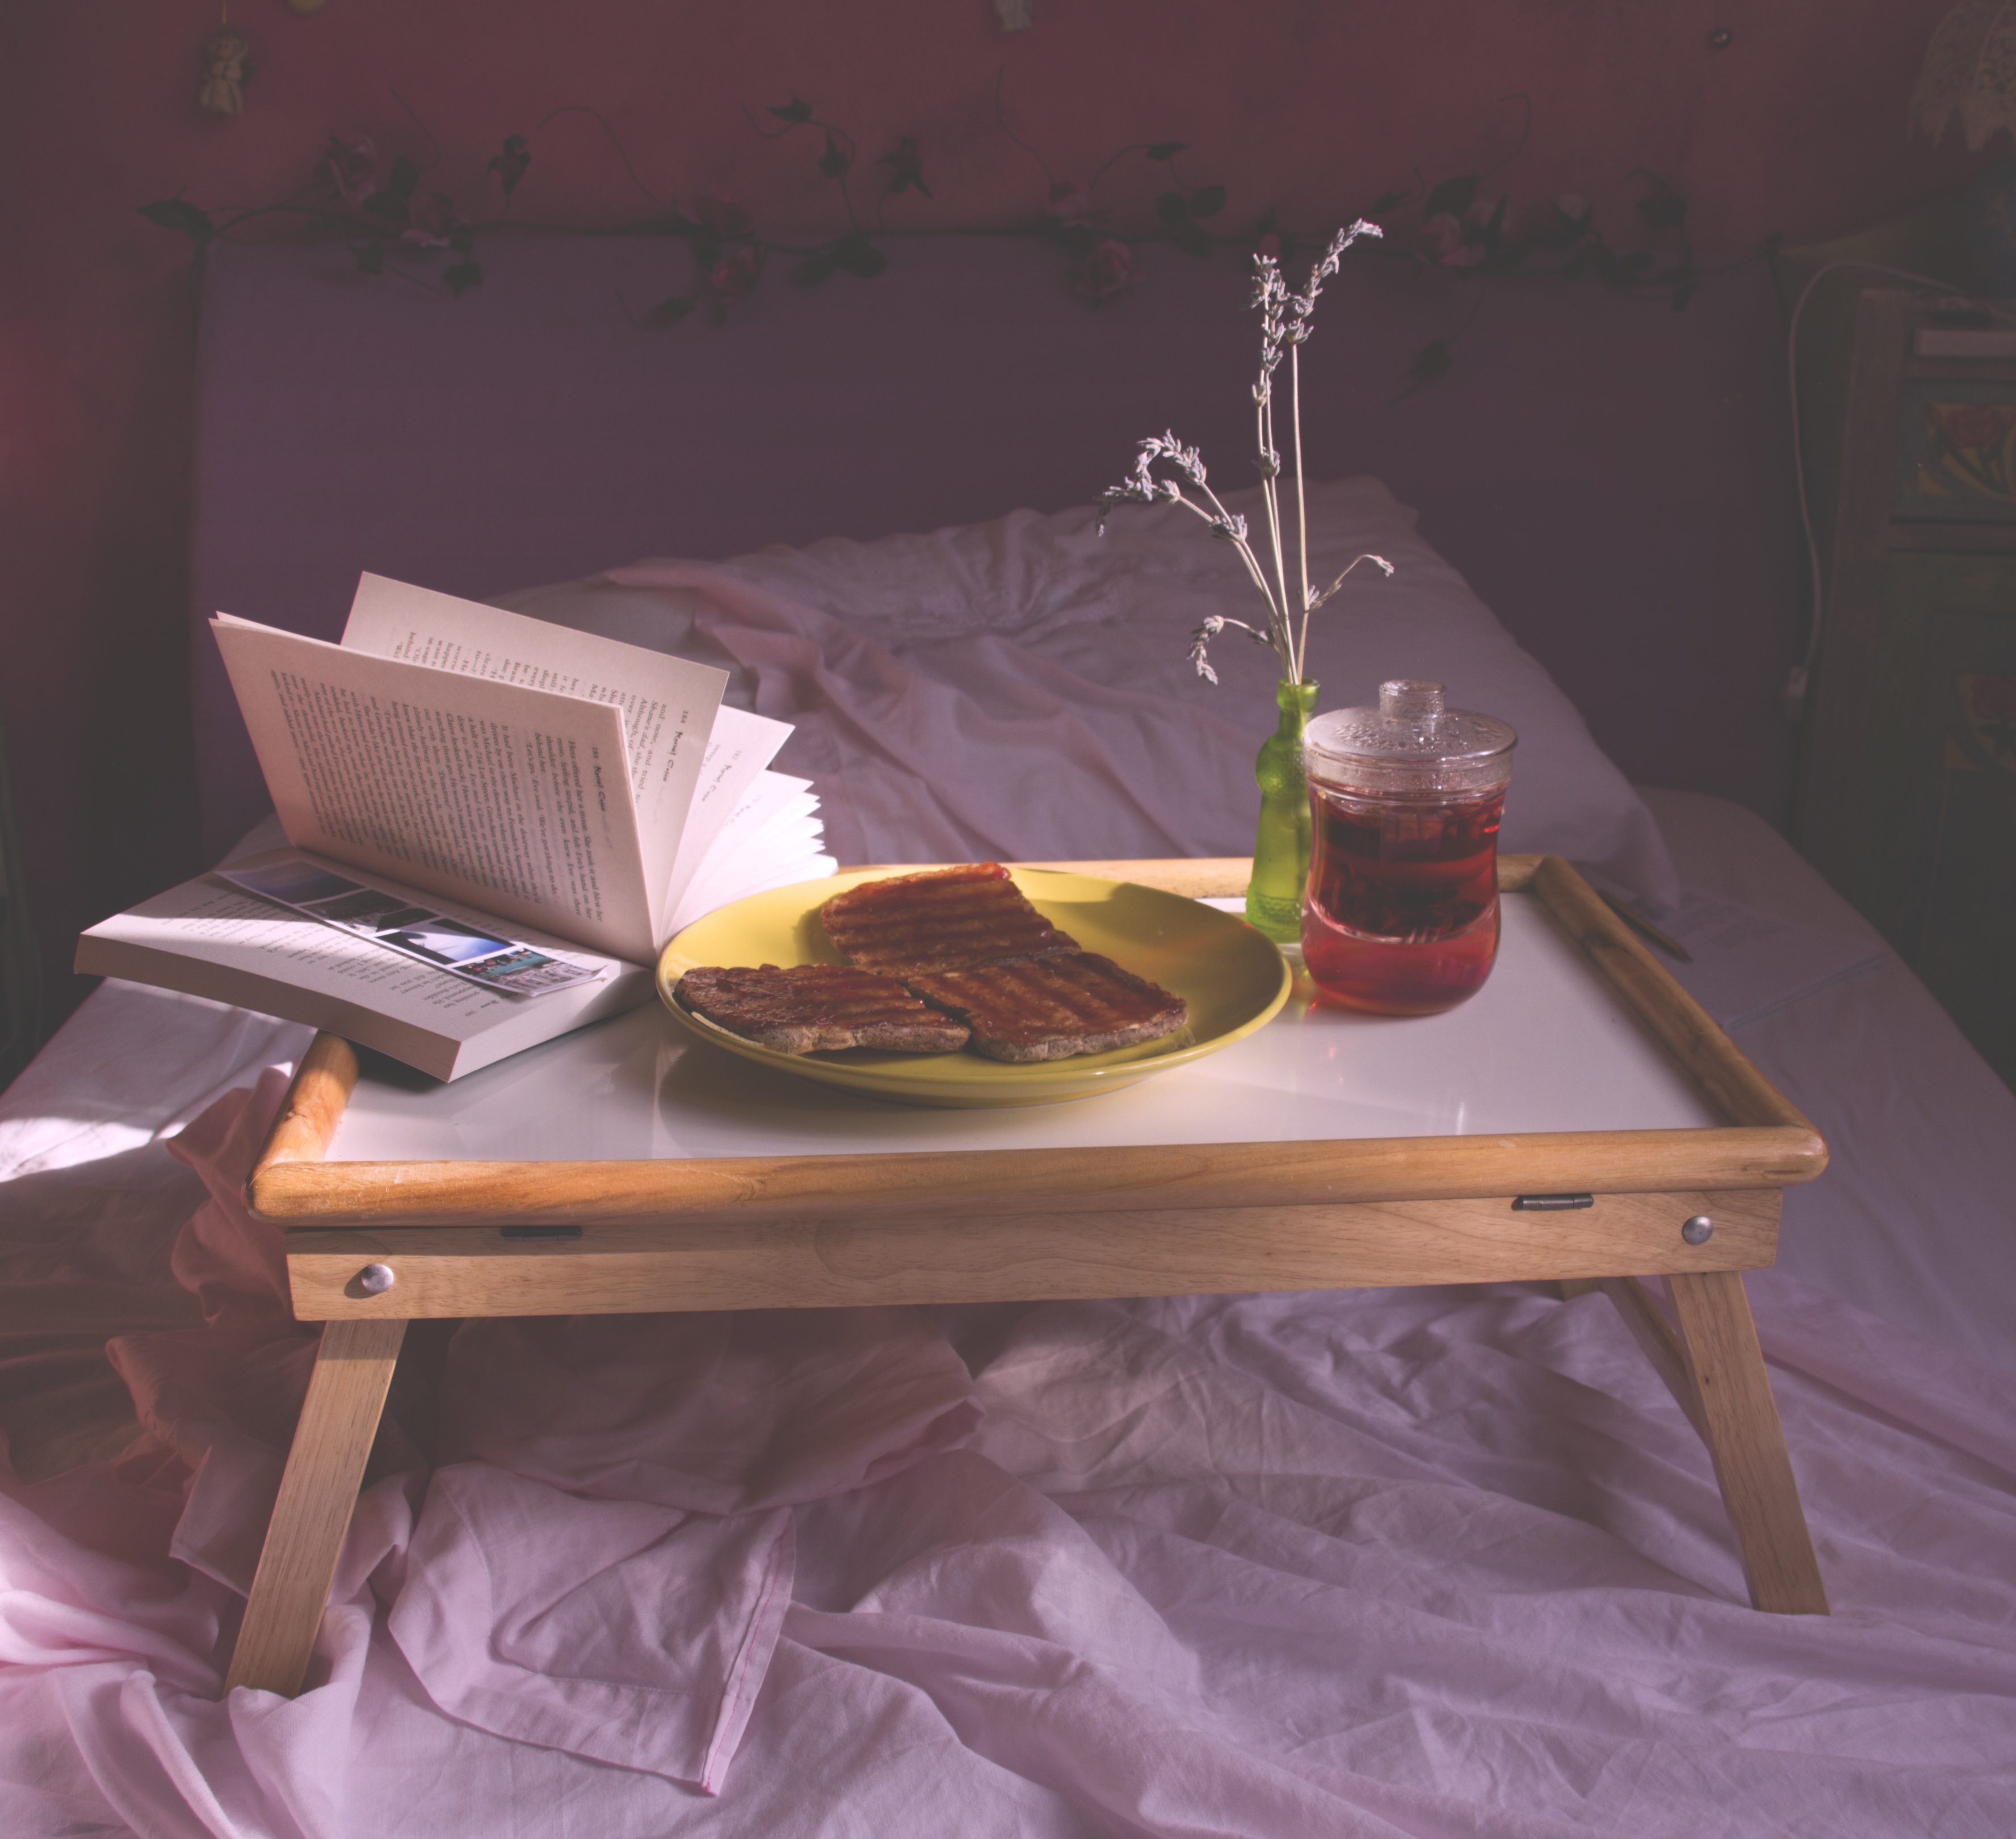
table, book, light, sun, white, sunlight, tea, morning, glass, aroma, cup, dish, meal, food, spring, color, plate, fresh, beverage, drink, furniture, breakfast, healthy, mug, pillow, eat, cuisine, still life, lavender, painting, toast, flowers, bookmark, sunny, eating, nutrition, bed, bright, hot, tasty, shape, sheets, portion